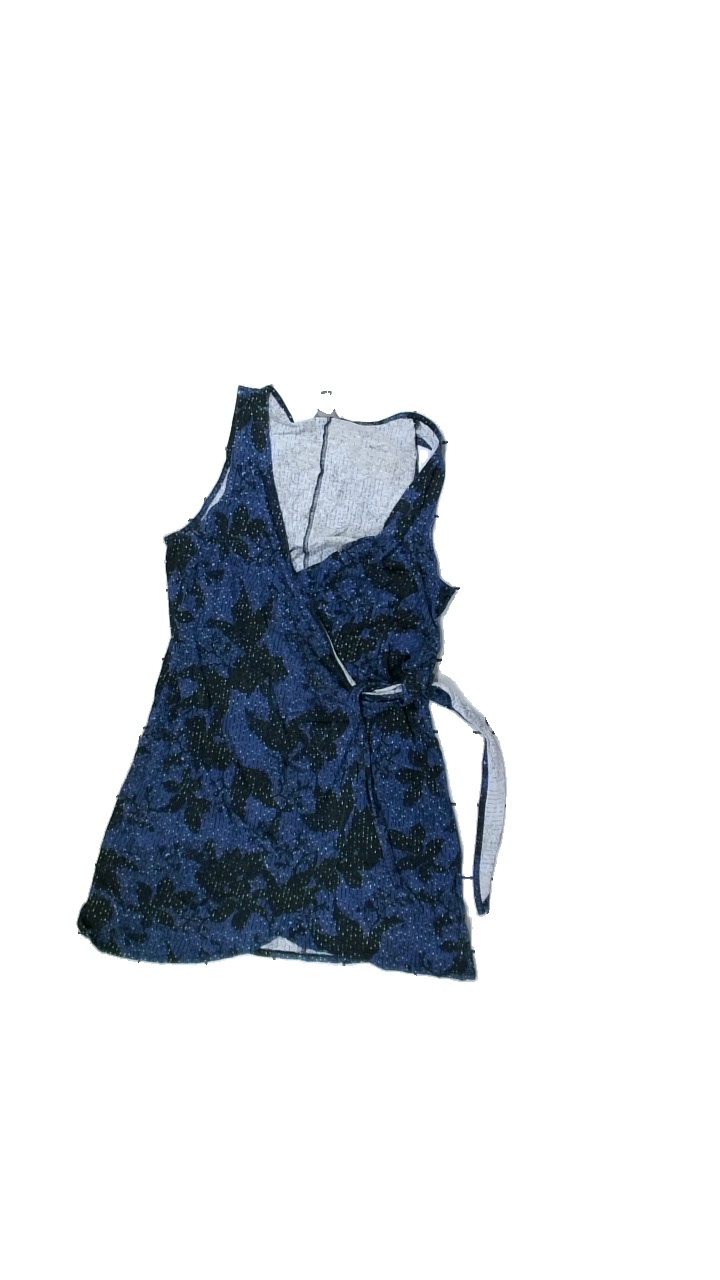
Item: Dress (Ladies)
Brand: Lindex
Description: Tie dress with pattern
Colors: Blue, Black, White
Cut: Regular
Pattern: Other
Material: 100% Viscose
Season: Summer
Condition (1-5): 2
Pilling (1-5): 5
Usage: Recycle
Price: <50